Tatoi Palace

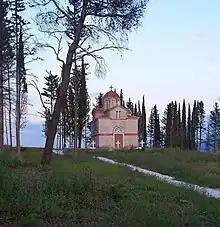
Resurrection Church at Tatoi Royal Cemetery

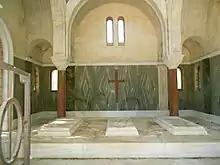
Mausoleum at Tatoi Royal Cemetery with the tombs of Constantine I, Sophia of Prussia and Alexander

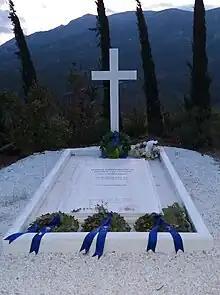
Tomb of King Constantine II

Tatoi Royal Cemetery is a private cemetery located on the south end of the estate in a large wooded area.